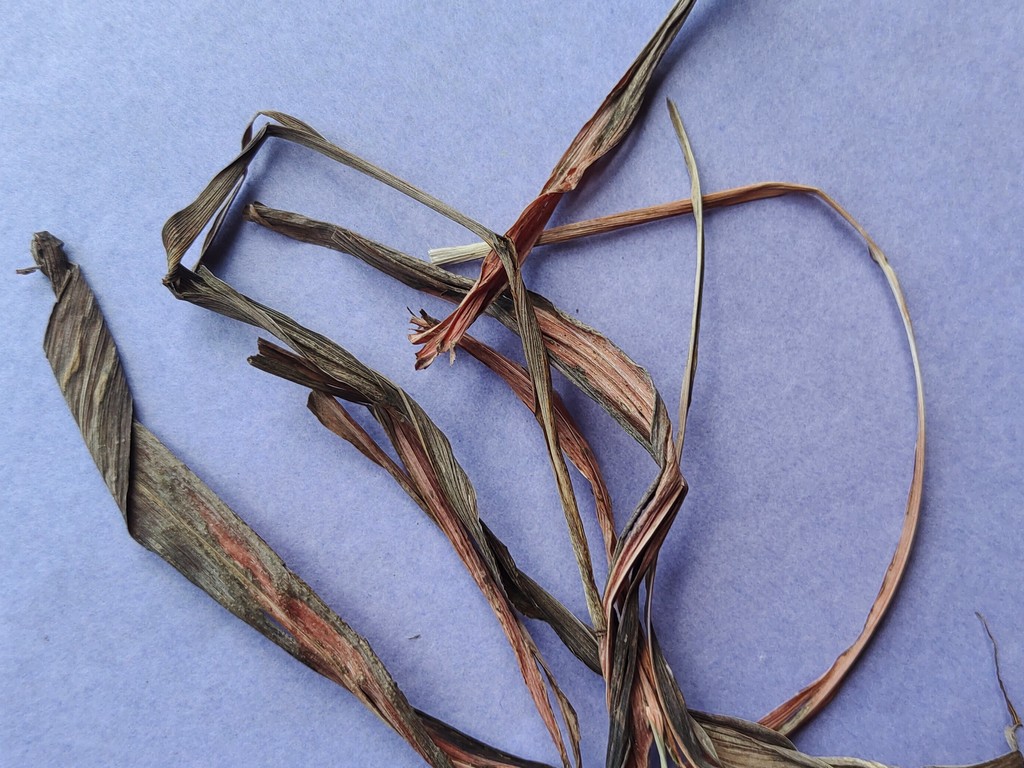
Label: Dried